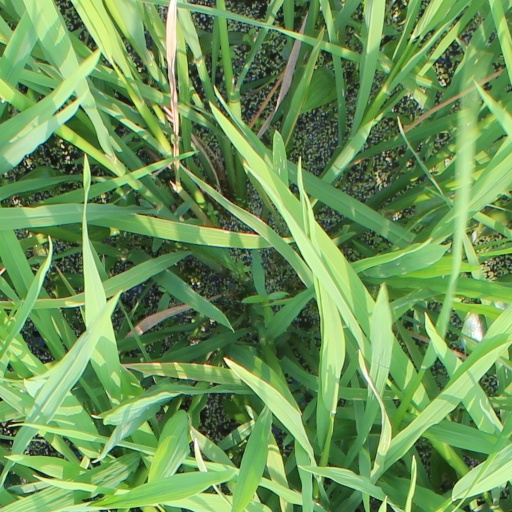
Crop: rice